Snowmelter

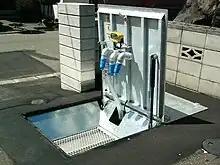
A stationary shower type snow melter

Basic types of snow melters are mobile, semi-mobile and stationary. Mobile snow melters drive down a street or along a rail line collecting snow and melting it. These often have a holding tank so the melt-water can be discharged at a designated location. Semi-mobile units have wheels and are moved into position and then loaded with snow by another machine. Stationary snowmelt systems may be built into the ground.